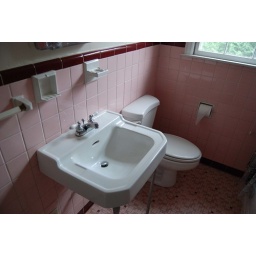
Sink in pink bathroom